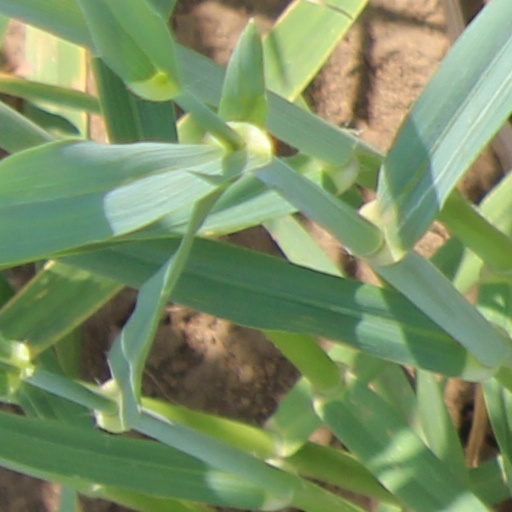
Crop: wheat